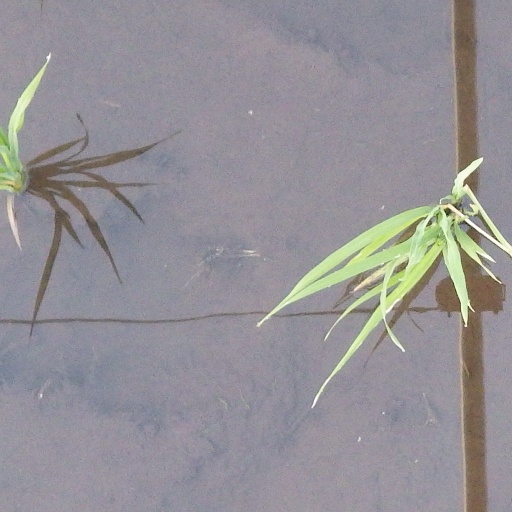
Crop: rice